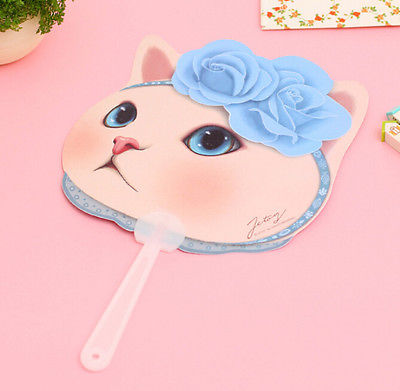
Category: fan